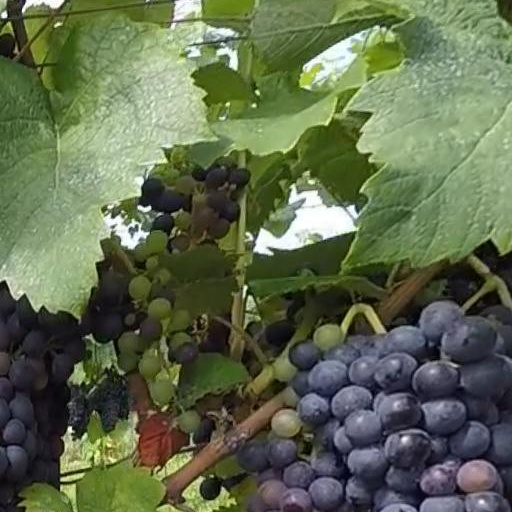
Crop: grape